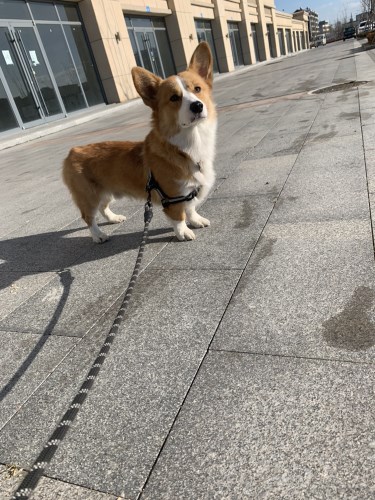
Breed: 2909-n000116-Cardigan